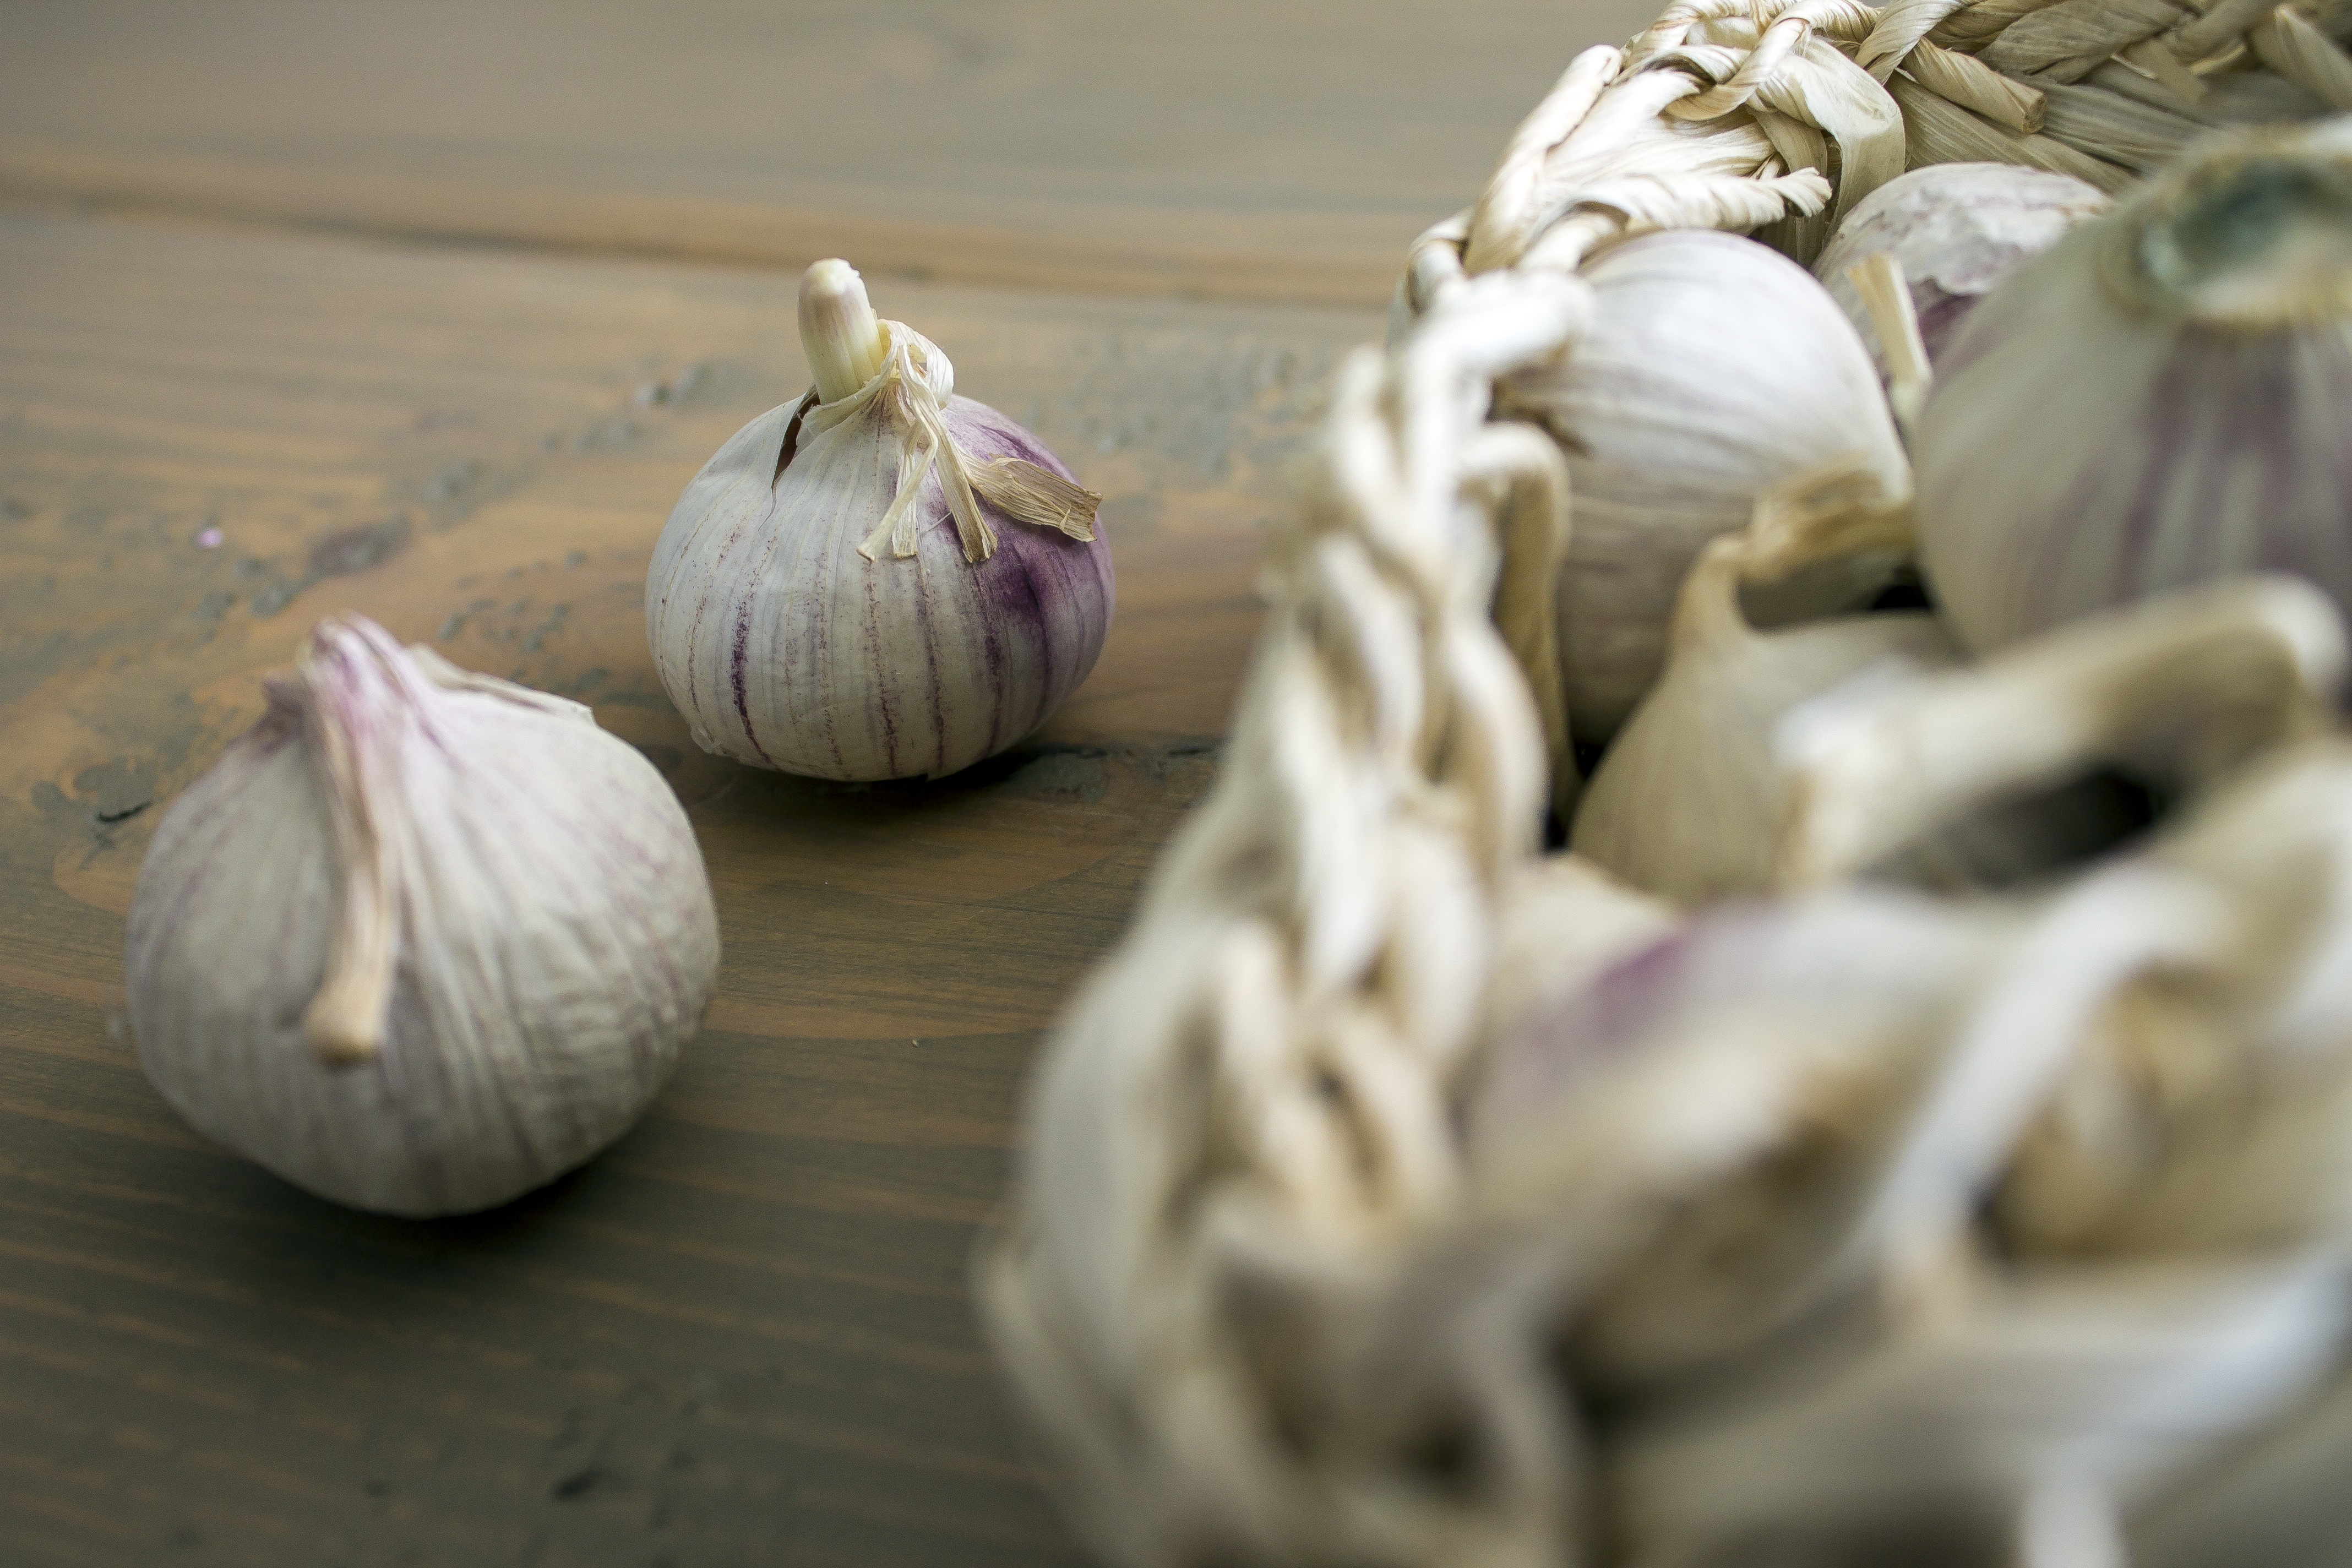
plant, flower, food, cooking, ingredient, herb, garlic, produce, vegetable, fresh, kitchen, italy, basket, healthy, still life, tasty, raw, carving, herbs, organic, flowering plant, land plant, onion genus